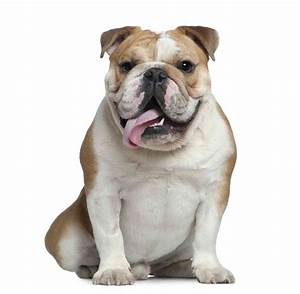
Label: cane